H. Gary Morse

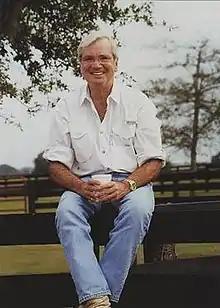

Harold Gary Morse (December 19, 1936 – October 29, 2014) was an American billionaire and the developer, along with his father Harold Schwartz, of the active adult retirement community The Villages, Florida.